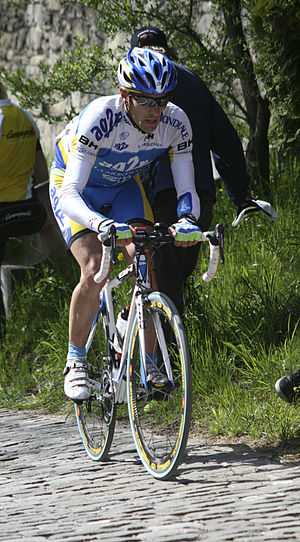
José Luis Arrieta
José Luis Arrieta er en tidligere spansk professionel cykelrytter.